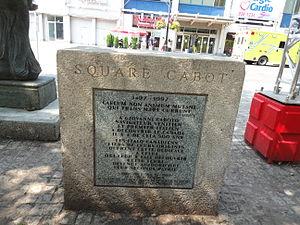
Giovanni Caboto, connu en français sous le nom Jean Cabot et en anglais sous le nom John Cabot, est un navigateur et explorateur italien au service de l’Angleterre. De dix ans plus âgé que Christophe Colomb, il aspire comme son cadet à découvrir la route occidentale vers les Indes.